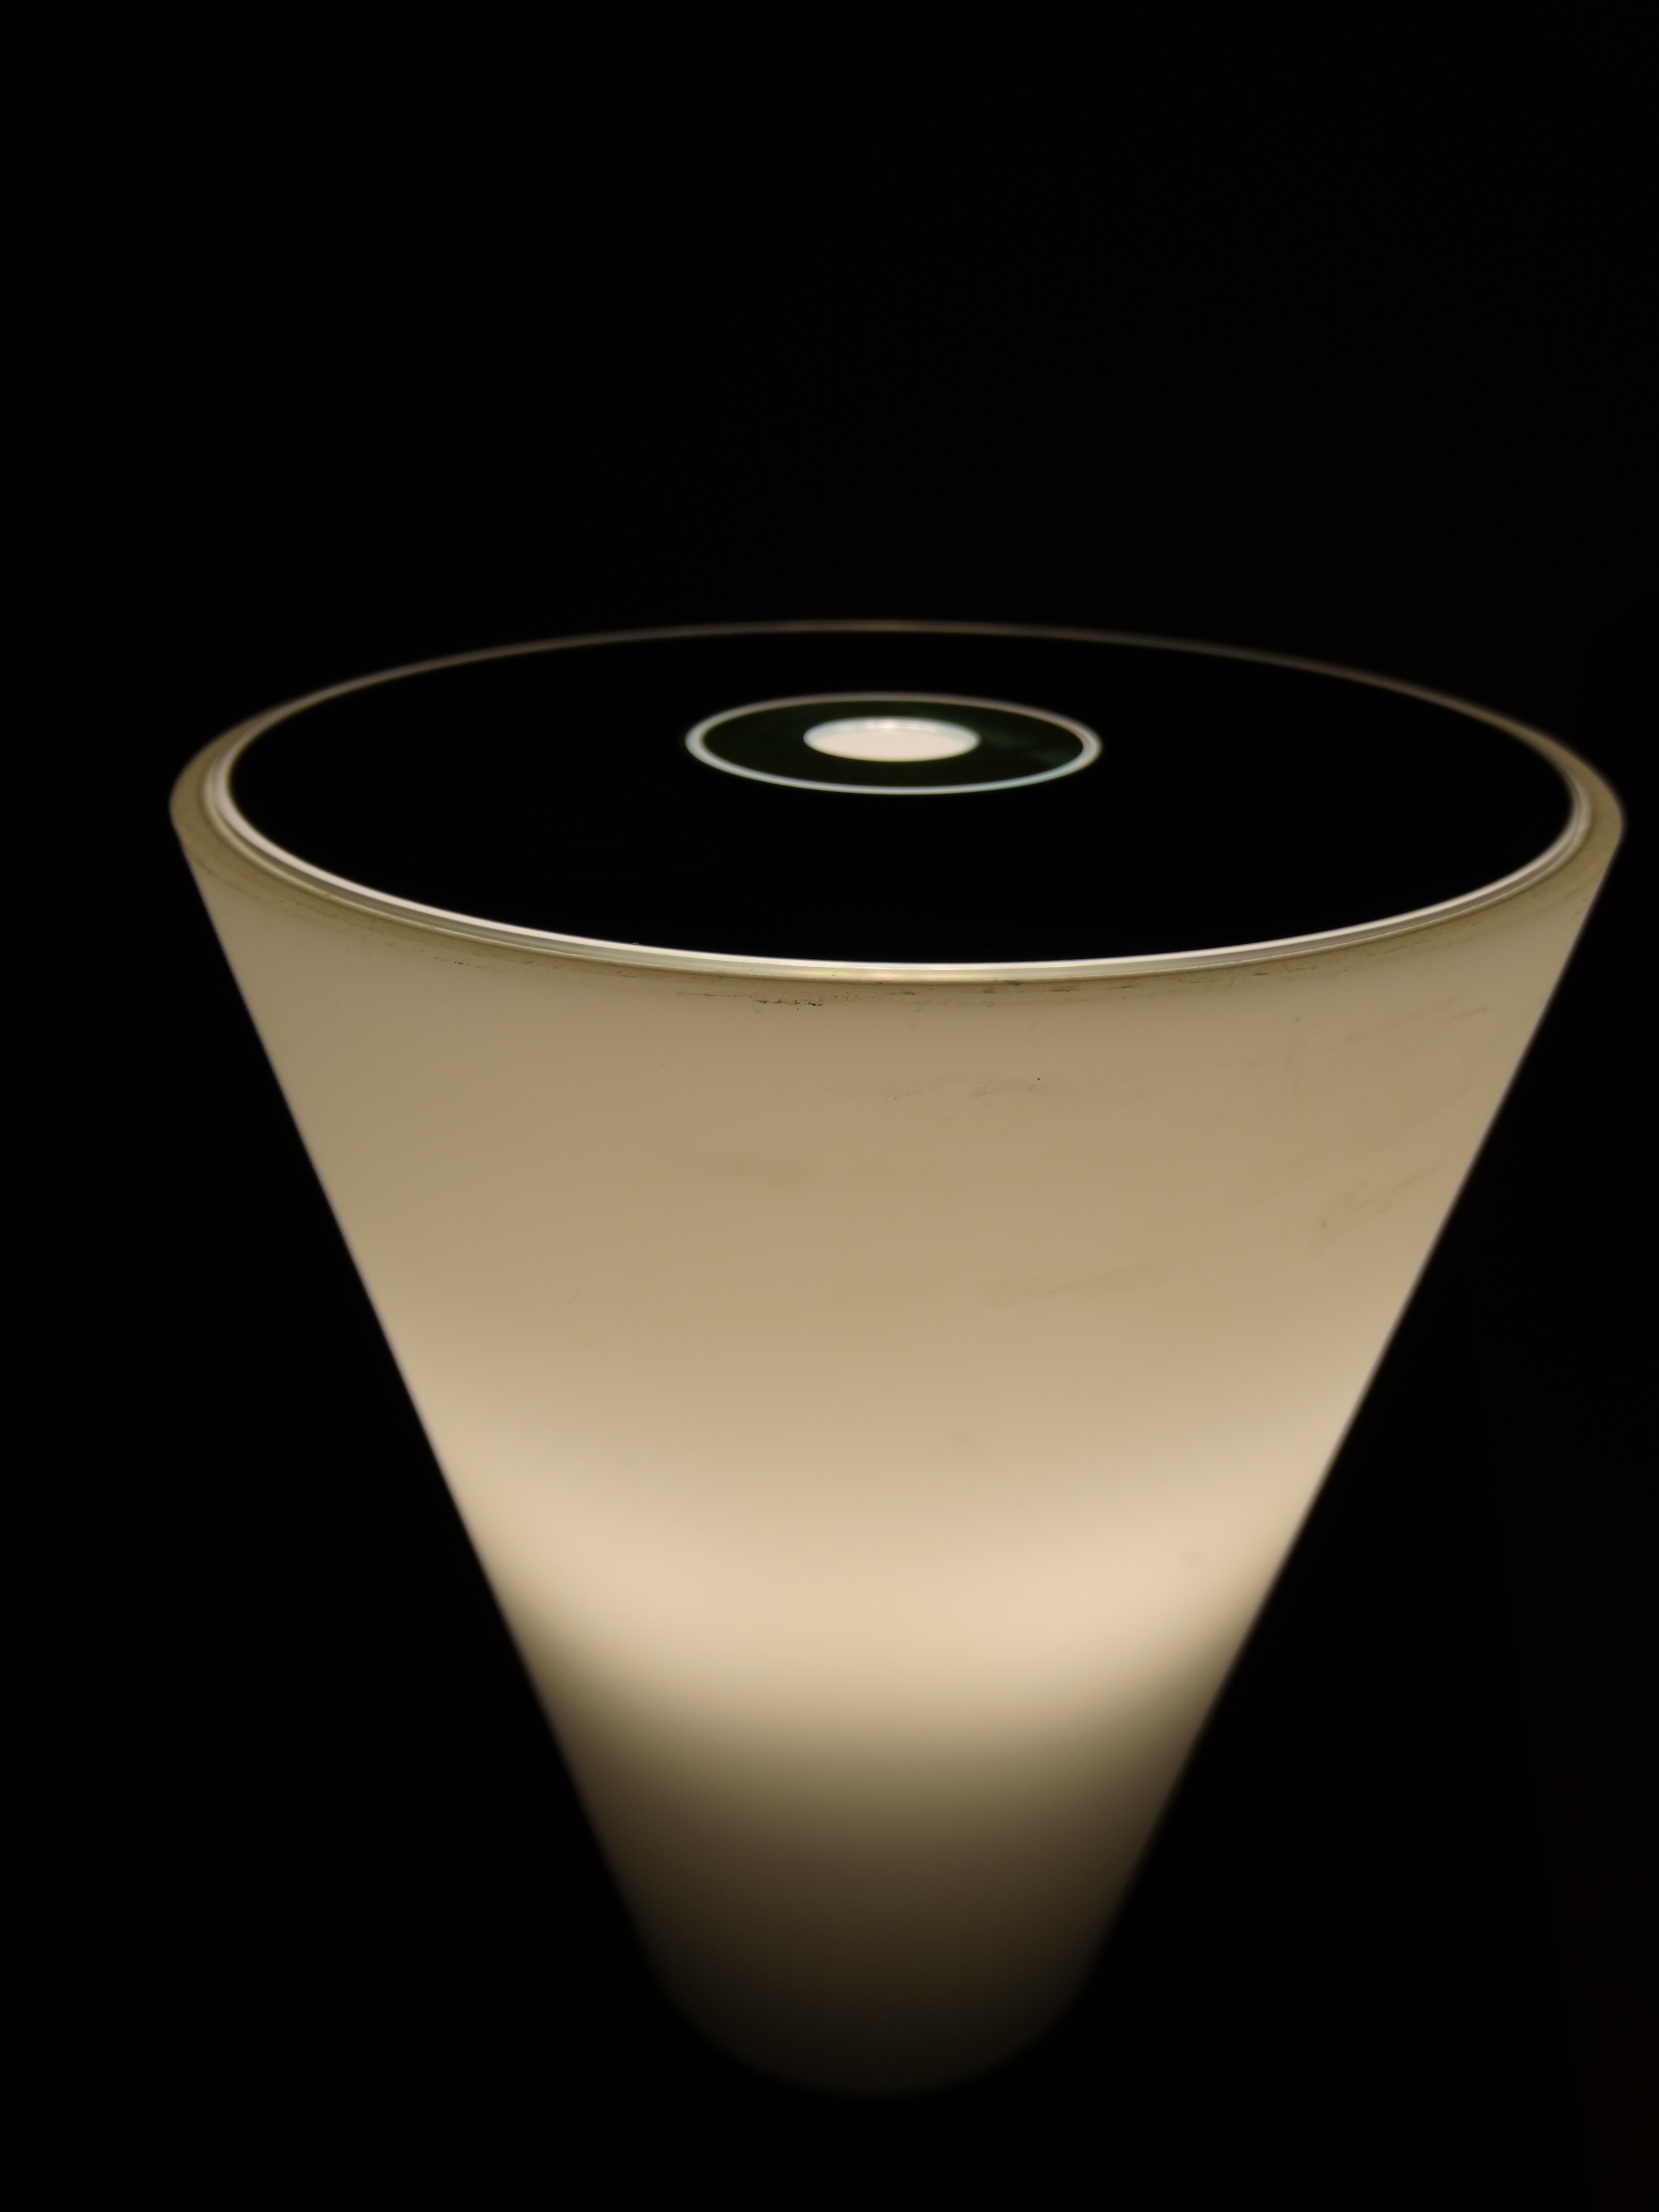
glass, cup, vase, drink, lamp, candle, lighting, modern, martini, contrasts, shape, oval, plays of light